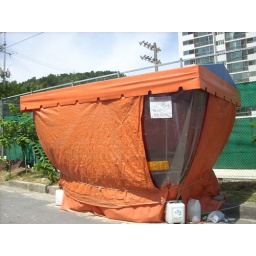
The local "doughy rice cake in a spicy sauce" street vendor (in front of tennis court).